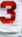
Number: 3